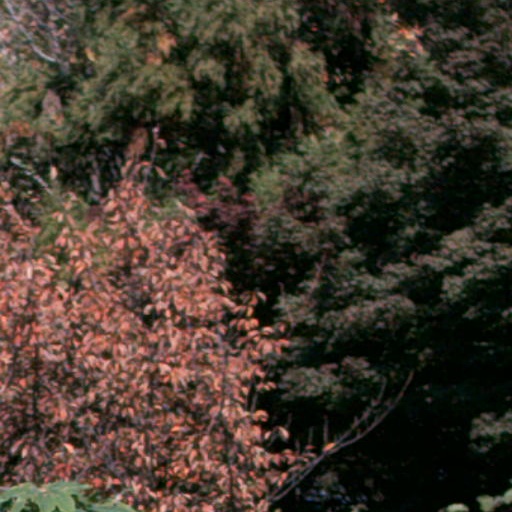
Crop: cassava